Habib Bourguiba

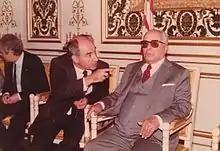
President Bourguiba alongside Prime minister Mohamed Mzali.

The socialist era being over, the government was in the hands of liberal Hedi Nouira, appointed prime minister in 1970. In January 1971, before leaving for treatment in the United States, Bourguiba signed a decree, delegating his powers to Nouira, which consolidated the Achour-Nouira alliance, opposed to Minister of the Interior, Ahmed Mestiri. During the Congress of Monastir that started on 19 June, Bourguiba, returning after six months of treatment abroad, designated three successive "heirs": "It is with confidence that I foresee the day when my journey in this world comes to an end, Nouira shall succeed me as later will do Mestiri then Masmoudi". But the congress adopted a turning that seemed not to please the President. After Mestiri's attempt to seize control of the party, Bourguiba suspended him, along with his allies and declared finished the works of the Central Committee: "It is more than clear that, while I am still of this world, I will be maintained at the head of State".